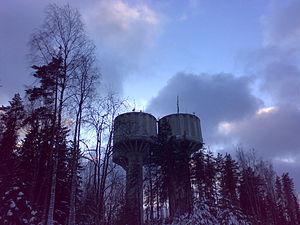
Korso est un quartier de Vantaa, une des principales villes de l'agglomération d'Helsinki.